The Boy Who Loved Trolls

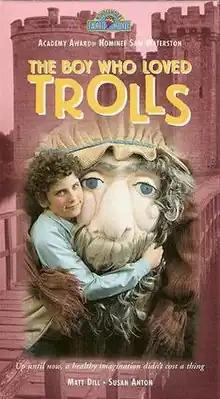
VHS cover

The Boy Who Loved Trolls is a 1984 American made-for-television fantasy-adventure film produced for the PBS series "WonderWorks".